The Twelve Days of Christmas (song)

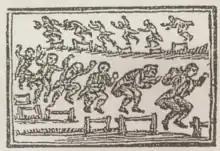
Illustration of "Twelve Lords a Leaping", from "Mirth Without Mischief"

The best known English version was first printed in "Mirth without Mischief", a children's book published in London around 1780. The work was heavily illustrated with woodcuts, attributed in one source to Thomas Bewick.